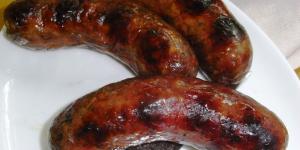
chorizos a la criolla